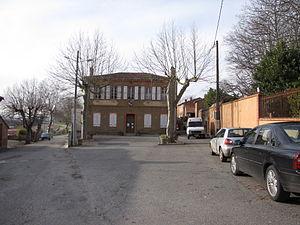
Mairie d'Esperce